Keiichi Tsuchiya

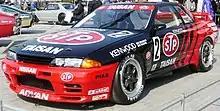
Nissan Skyline GT-R (1992)

He went on to score a class win and an 8th place overall at the 1995 24 Hours of Le Mans in a Honda NSX. In the same race in 1999, this time in a Toyota GT-One, during the last hour while co-driver Ukyo Katayama was building up pace to the leading BMW V12 LMR he was forced into the grass by a backmarker privateer's BMW LMR, blowing the tire out. They survived the ordeal and went on to score the fastest lap but were forced to settle for second.